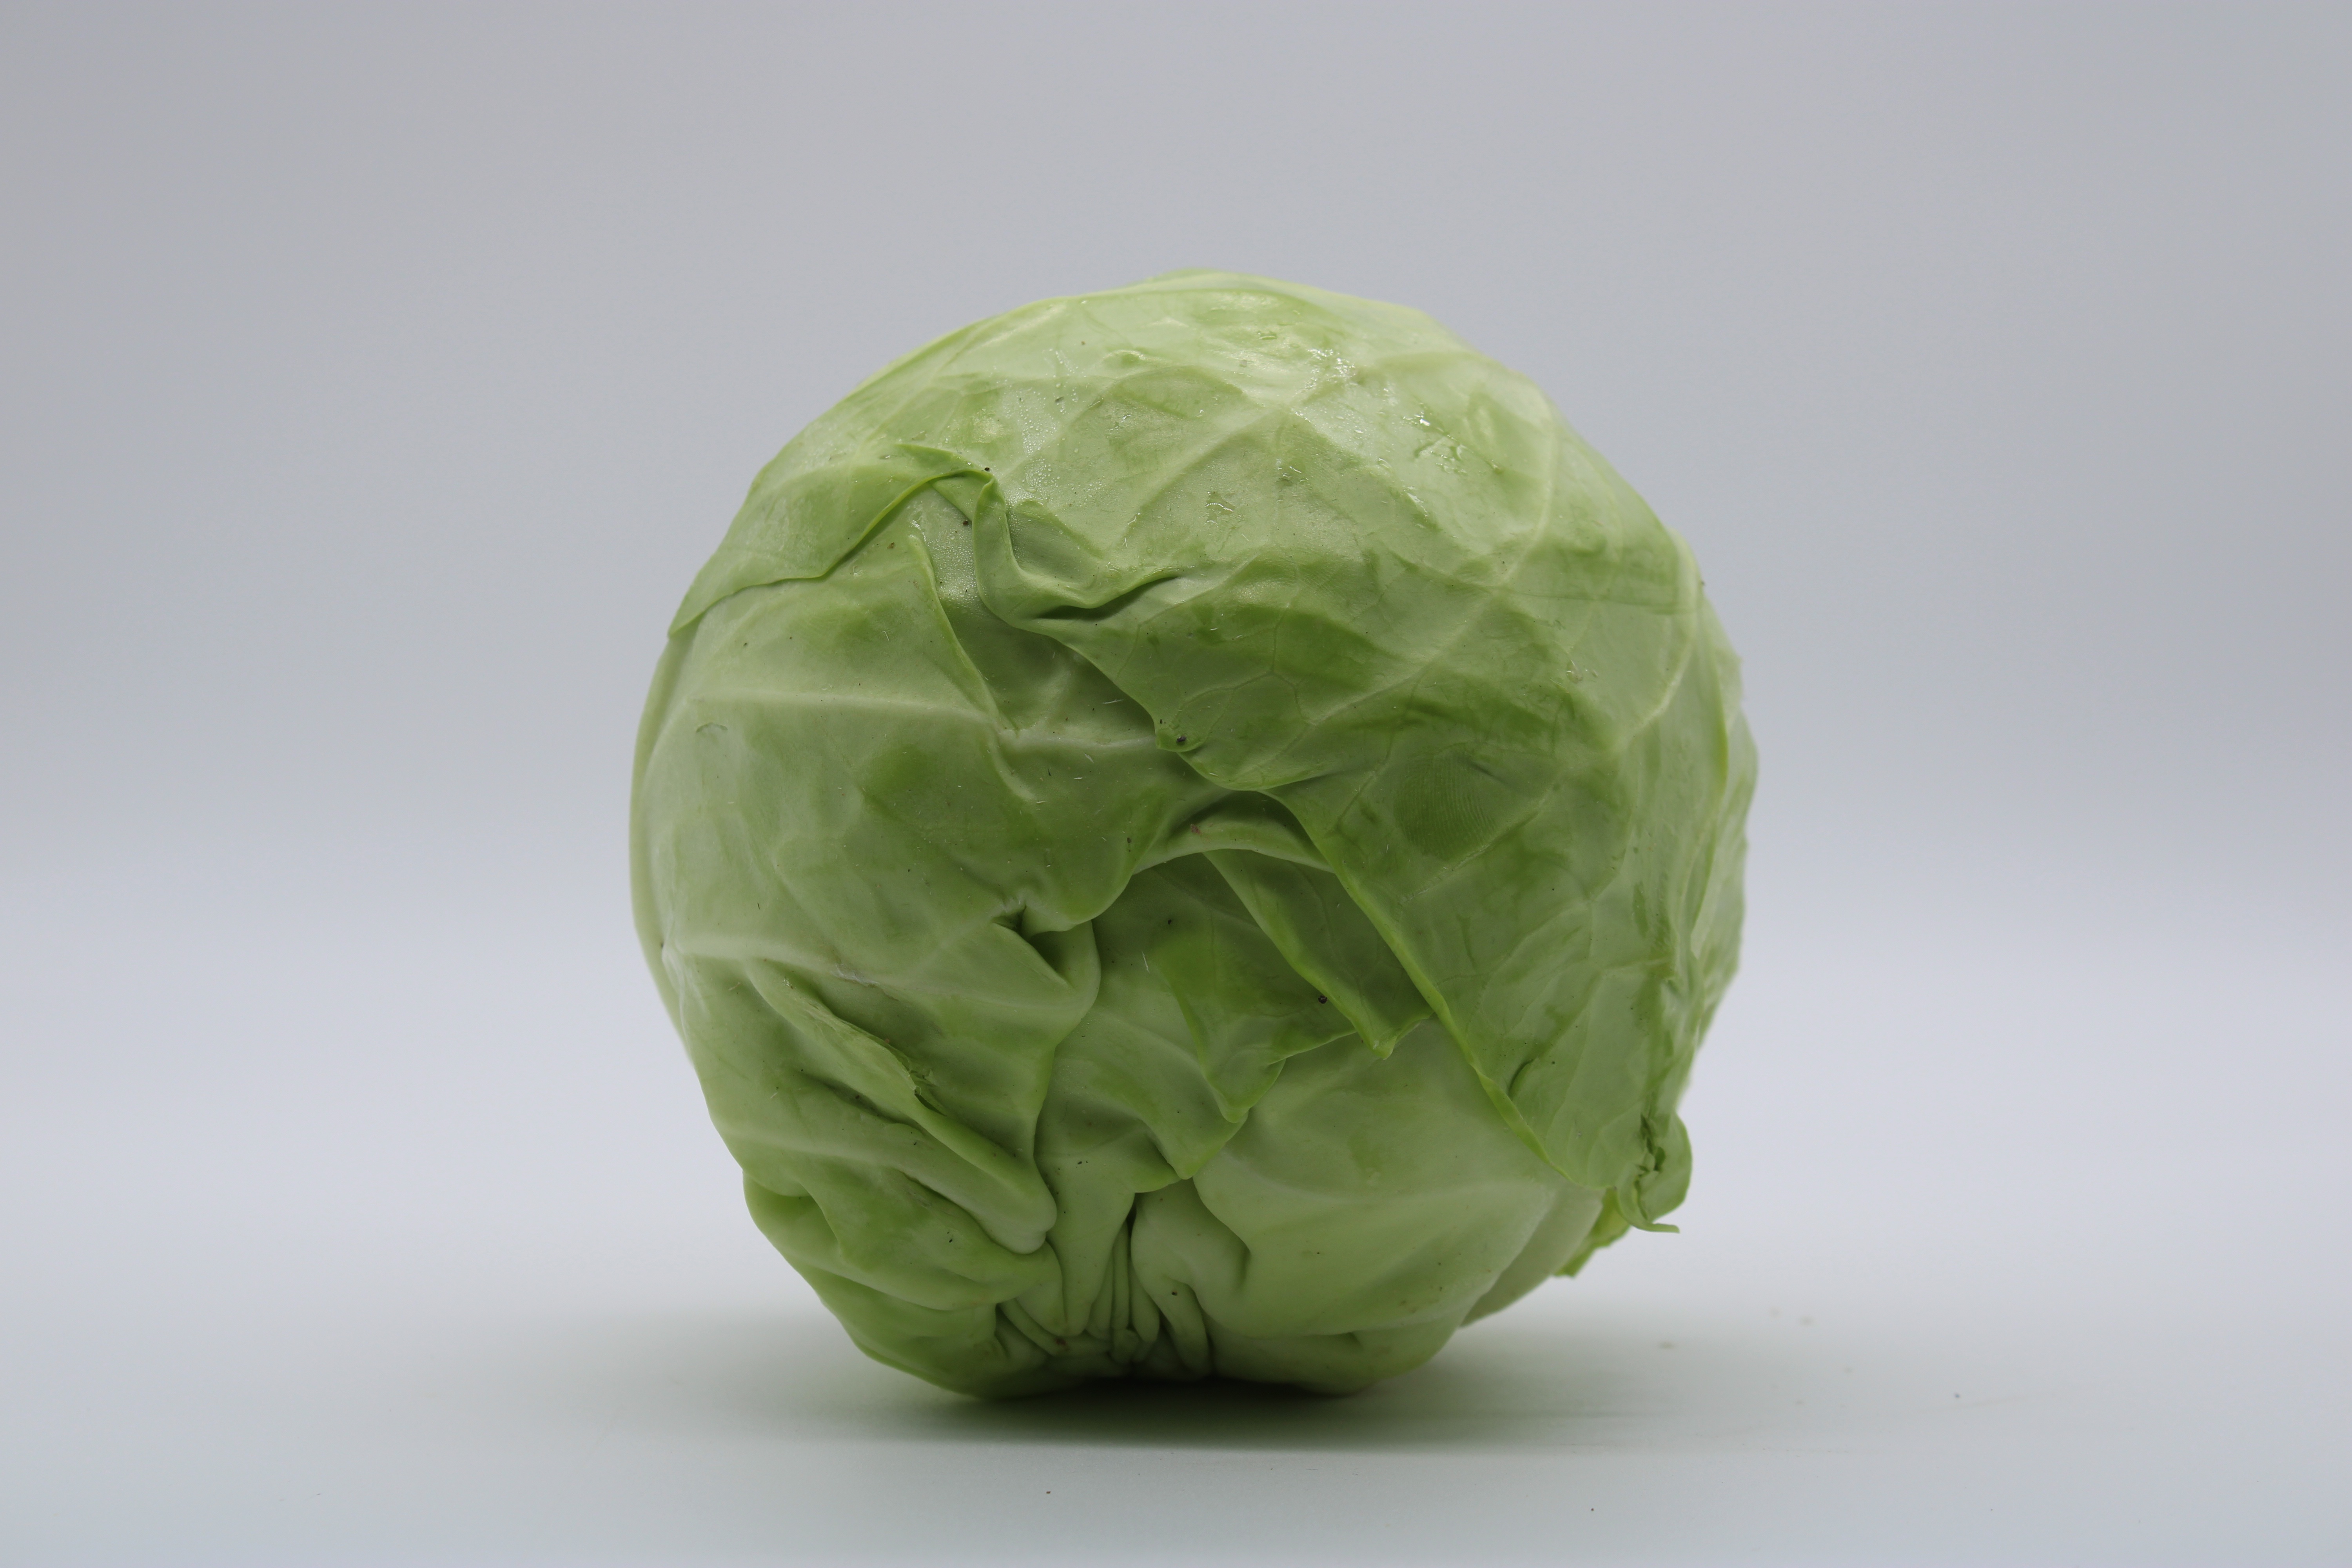
natural, natural material, leaf vegetable, vegetable, ingredient, produce, glass, fashion accessory, art, Transparent material, circle, rock, sphere, creative arts, dishware, ball, herb, still life photography, natural foods, macro photography